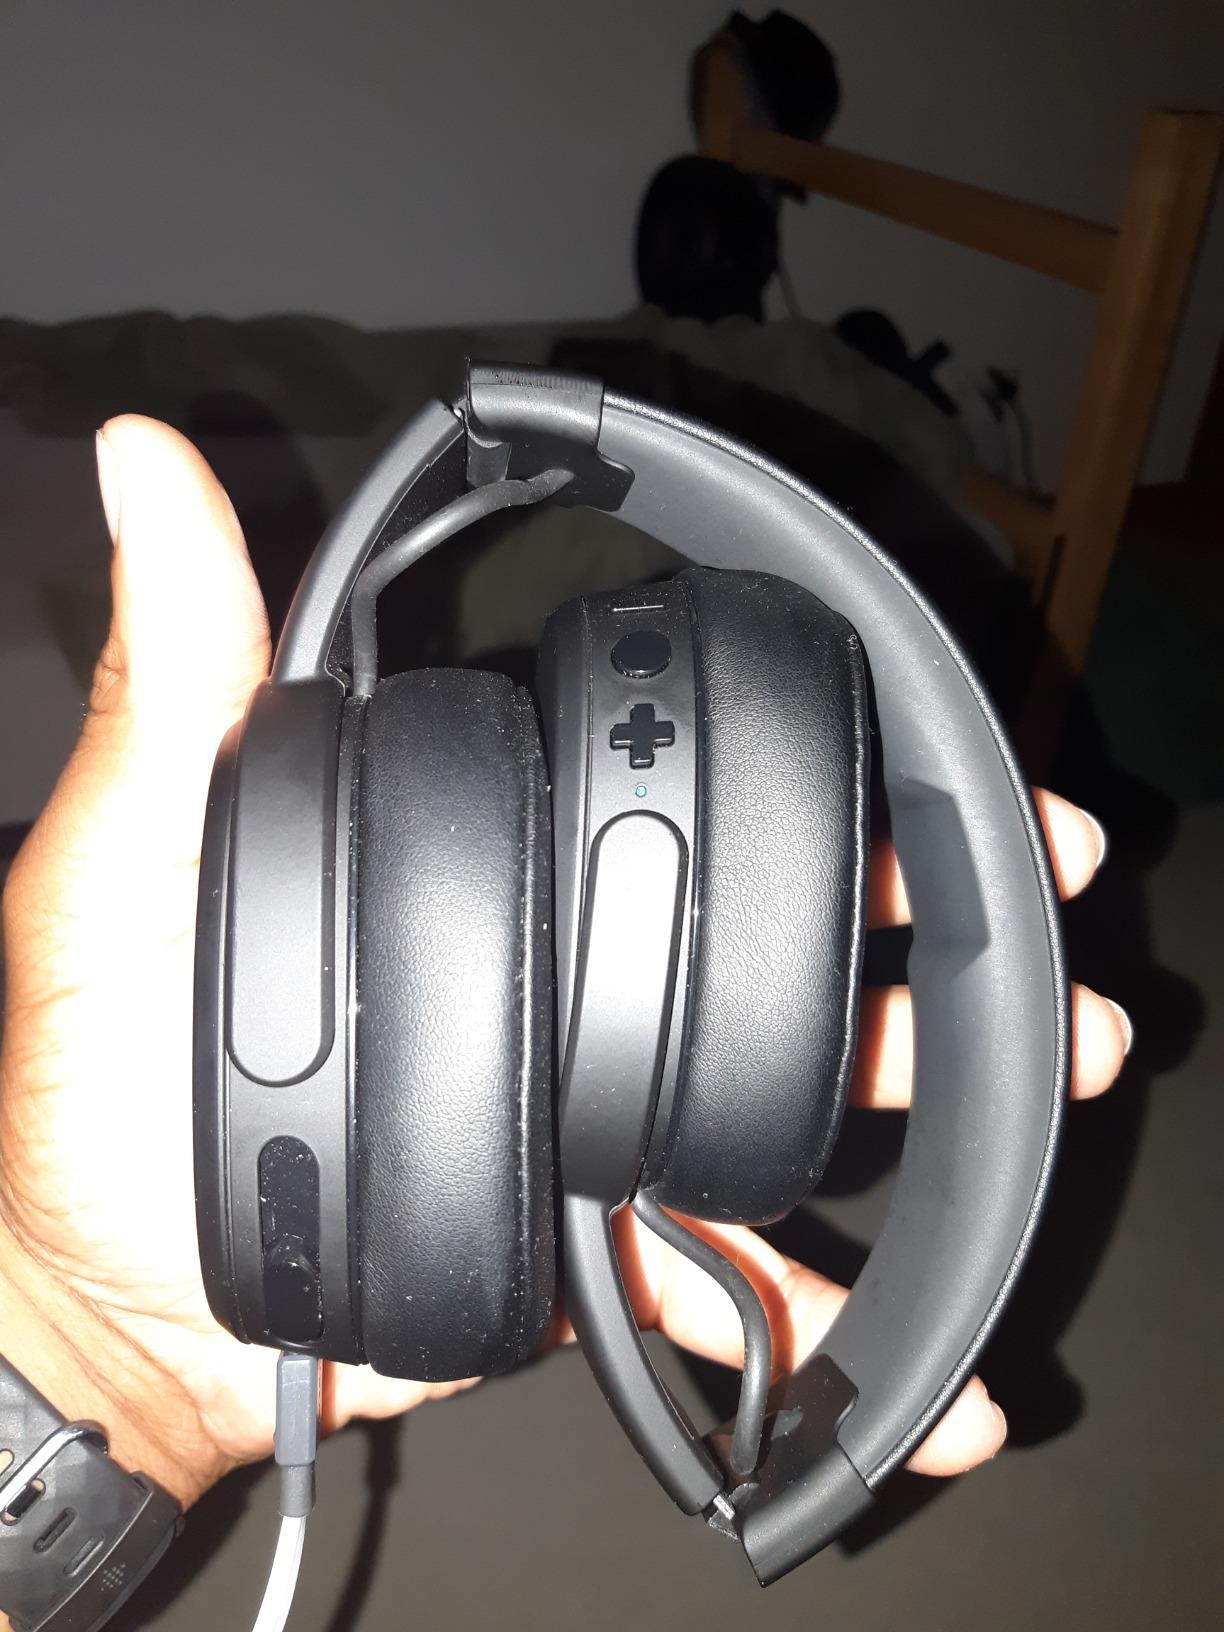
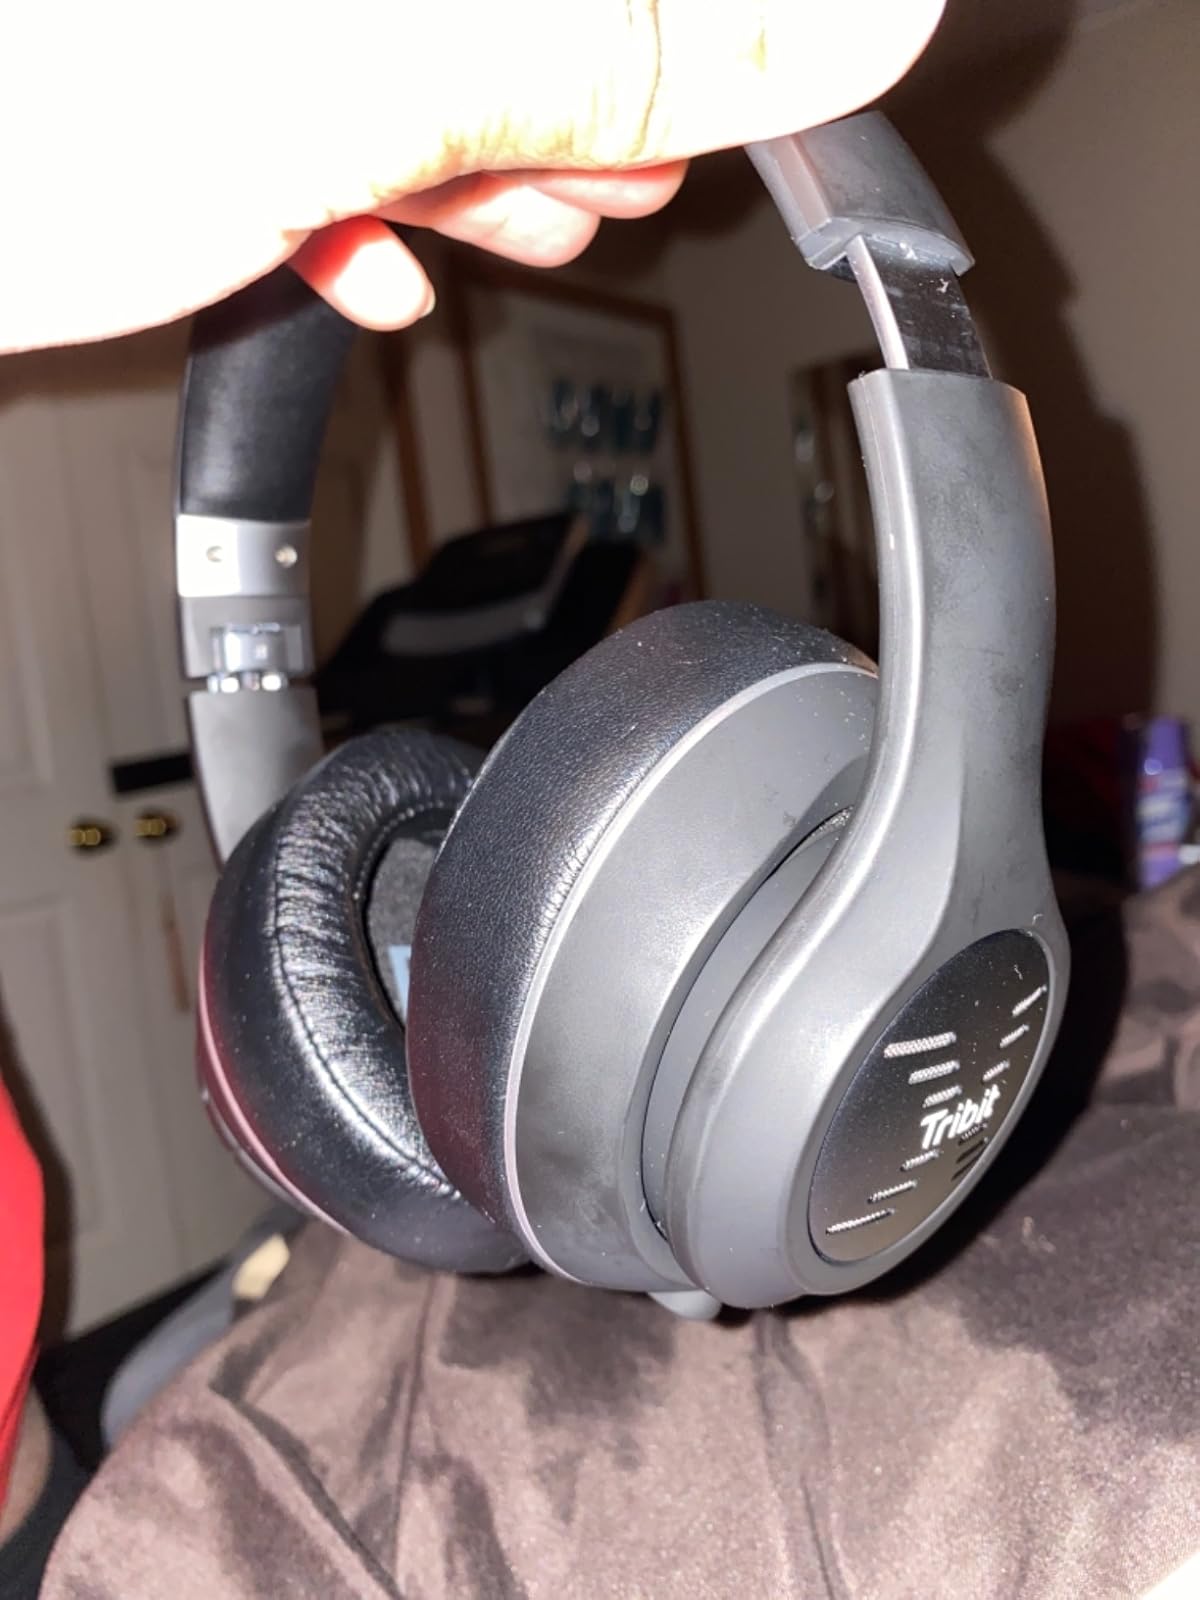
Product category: headphones
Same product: no